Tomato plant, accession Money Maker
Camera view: horizontal (90 deg, fisheye); turntable rotation: 300 degrees
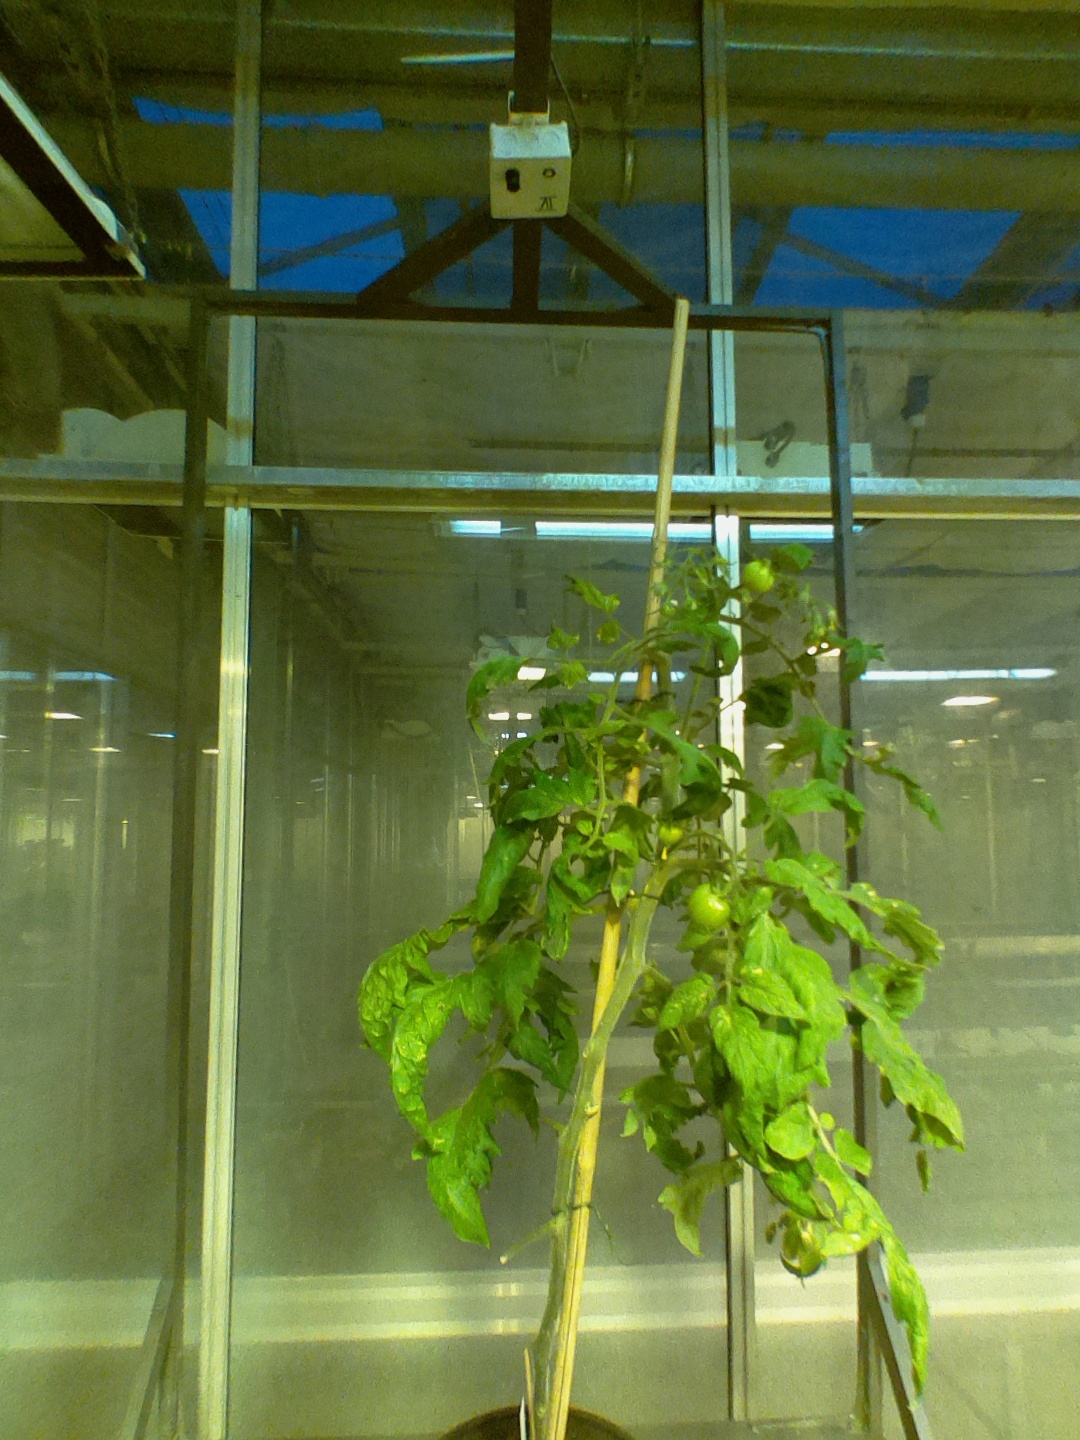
BBCH growth stage 73: 30%-40% of final fruit size